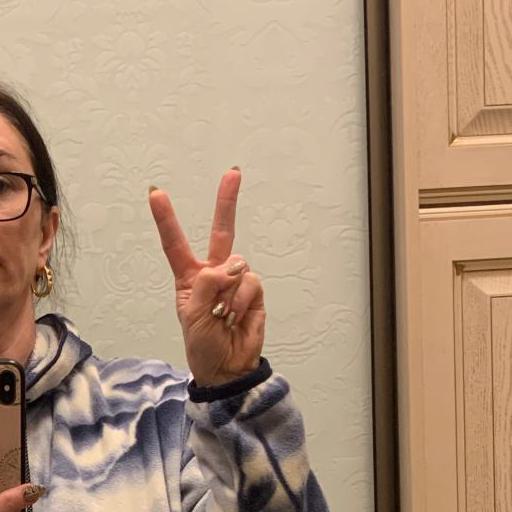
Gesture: peace